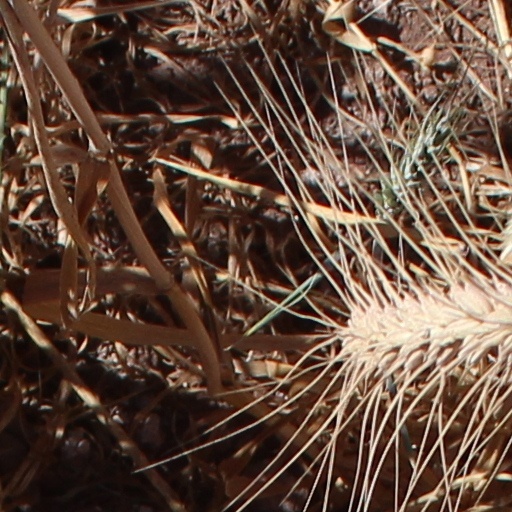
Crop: wheat